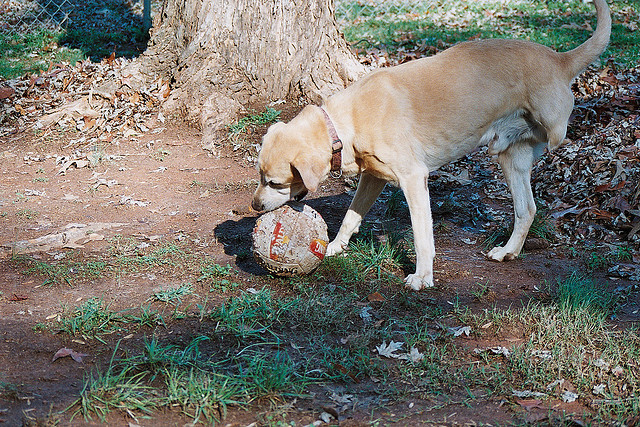
một con chó đang giữ quả bóng bằng mõm ở trong vườn